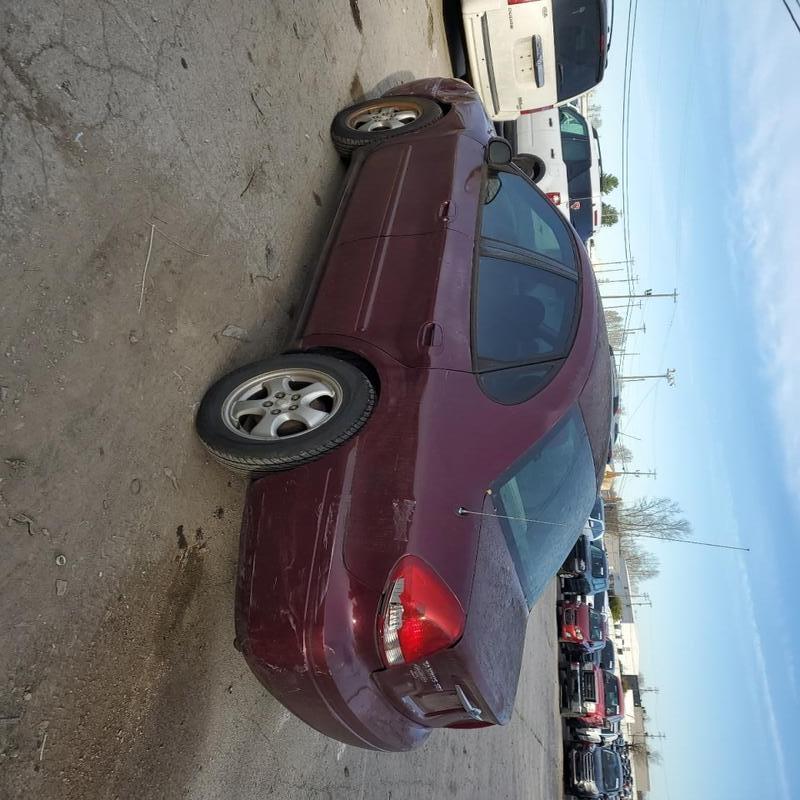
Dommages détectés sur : aile avant gauche, porte avant gauche, porte arrière gauche, aile arrière gauche, malle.
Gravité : mineur